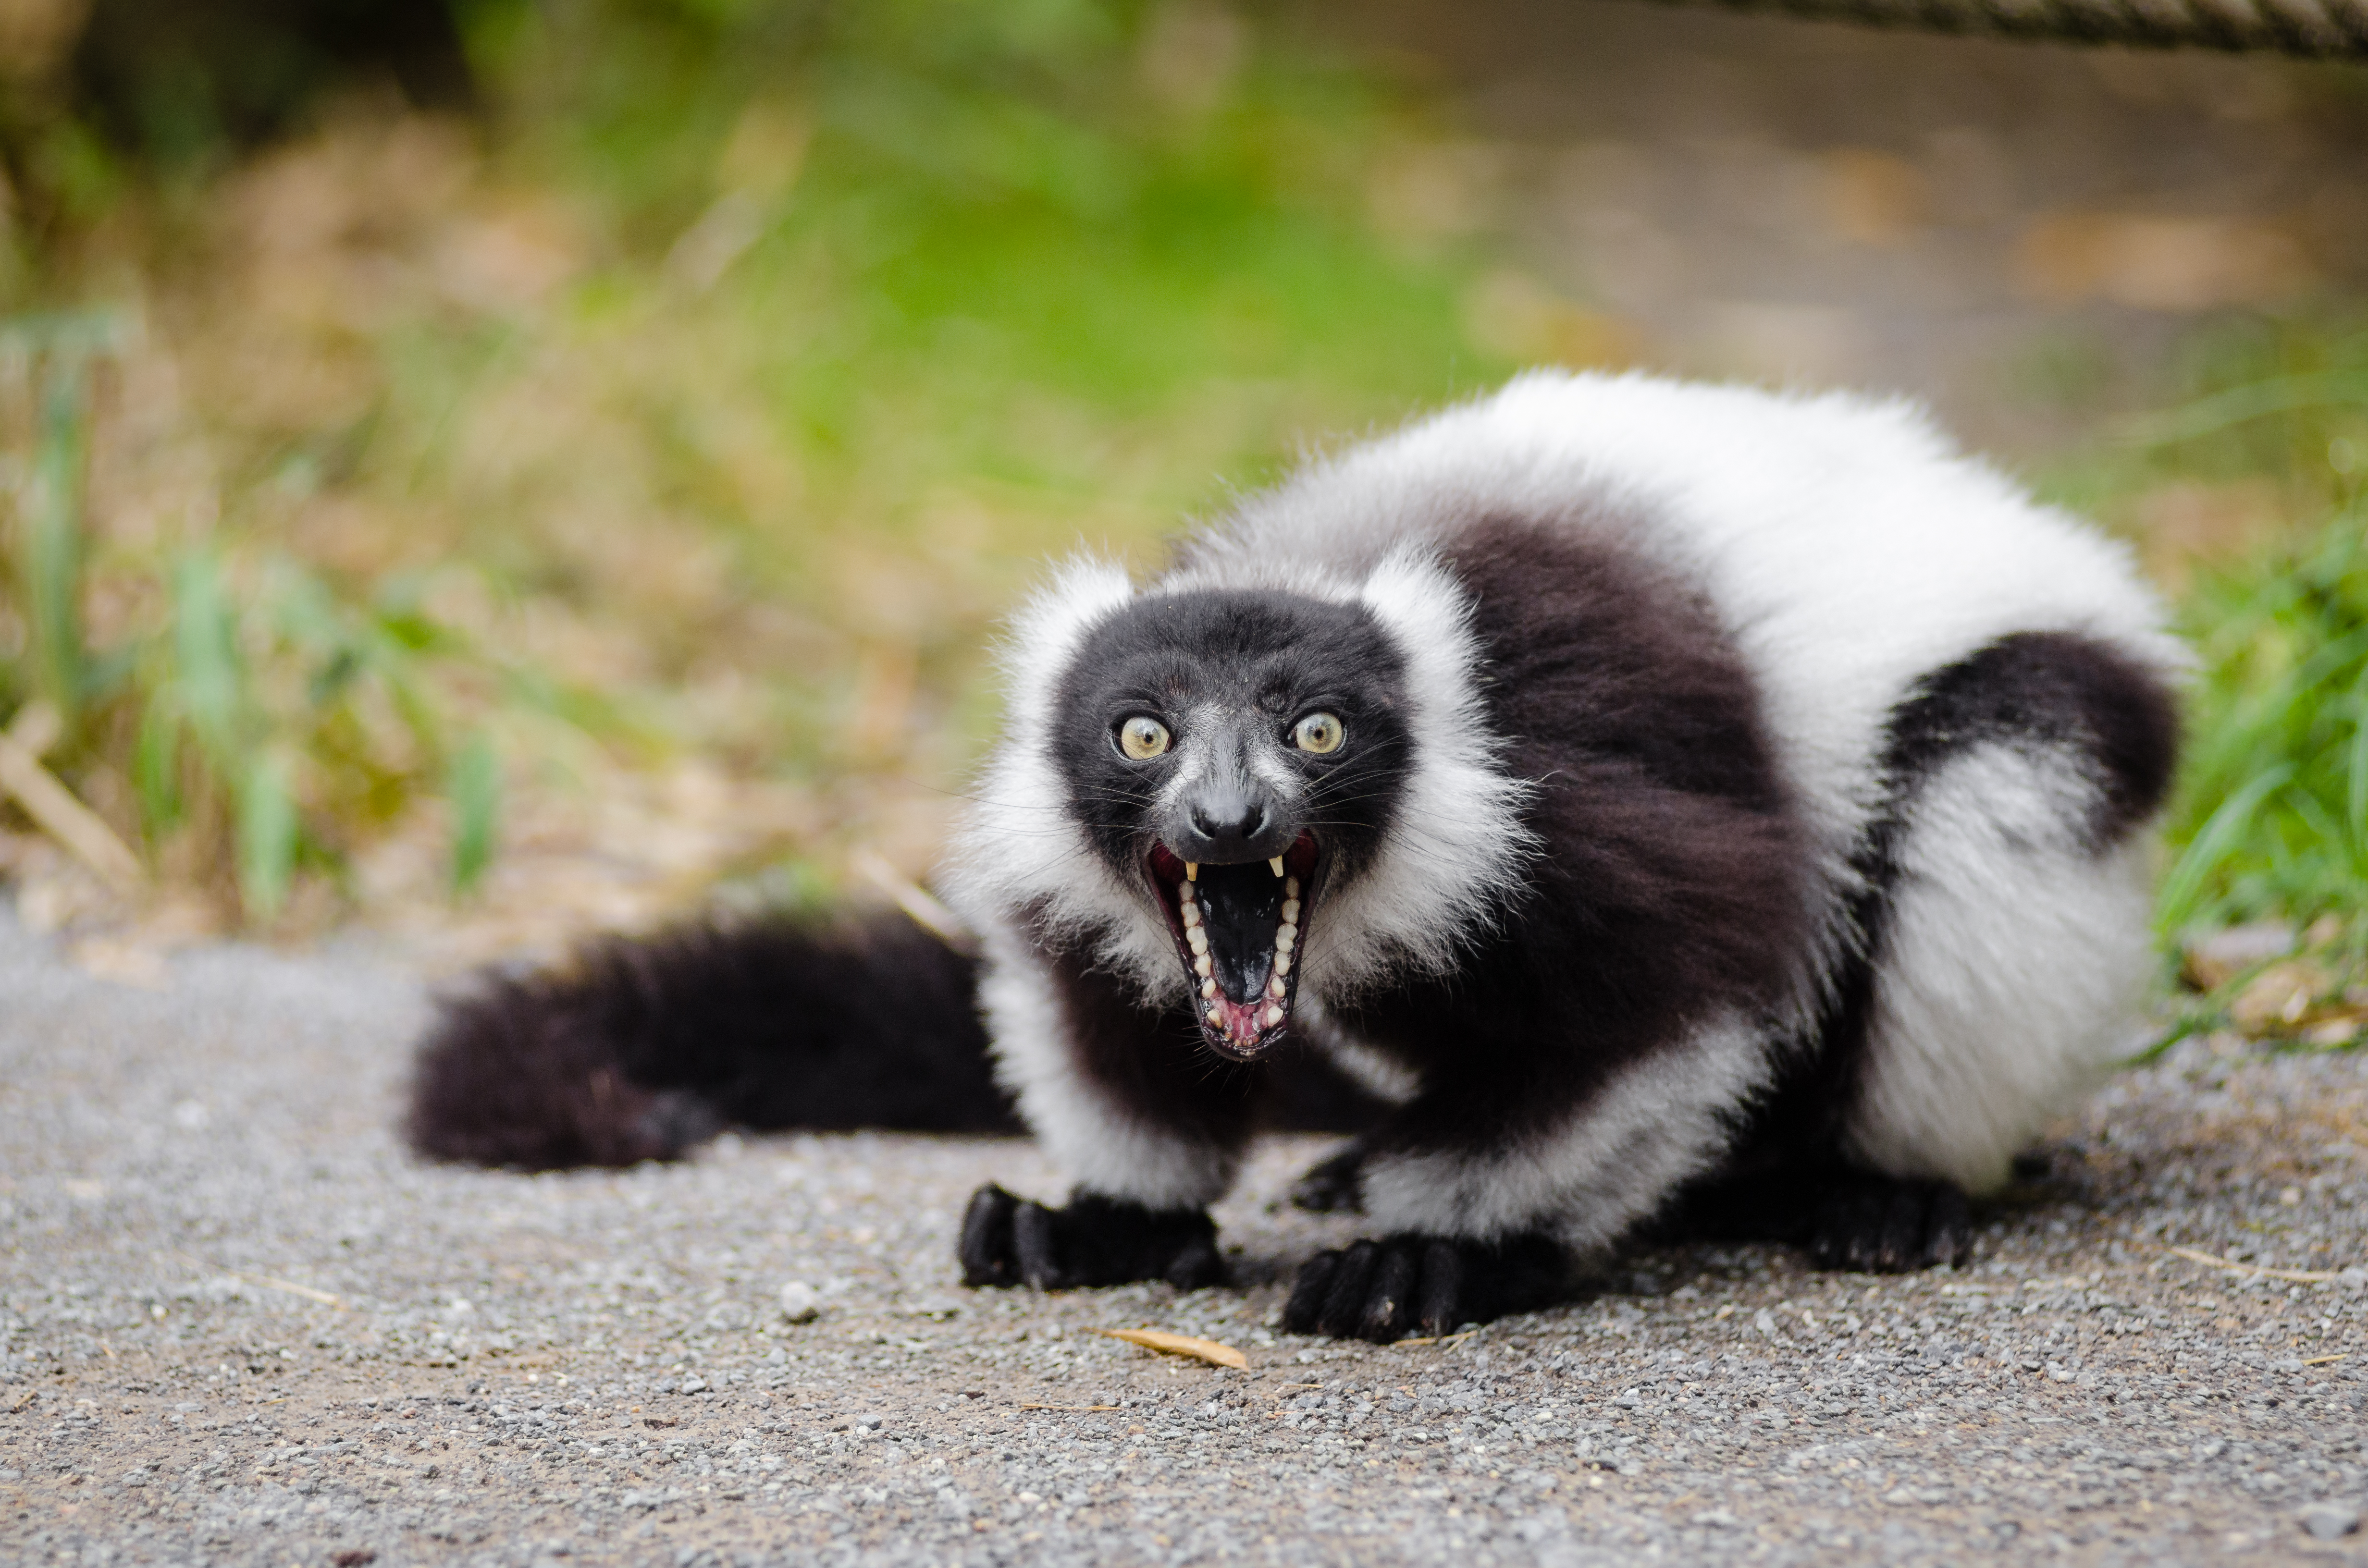
animal, wildlife, zoo, mammal, fauna, primate, madagascar, vertebrate, lemur, macaque, new world monkey